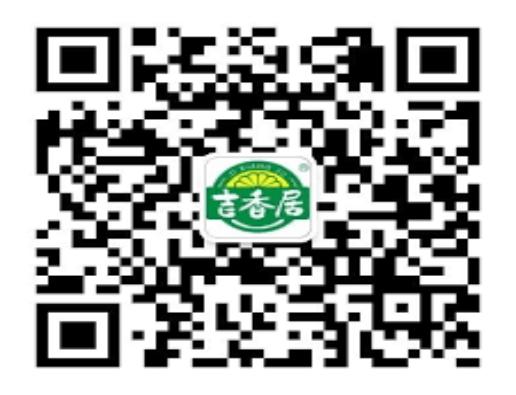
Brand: jixiangju
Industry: Food